East Harptree

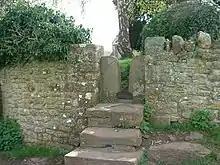
Stile in St Laurence churchyard

Following his death in 1568 Sir John's huge, canopied tomb stands in the Norman porch of the Church of St Laurence, which itself is a Grade II* listed building, parts of which date from the 12th century. Two stiles in the churchyard are also listed.